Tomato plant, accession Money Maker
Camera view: vertical (180 deg); turntable rotation: 60 degrees
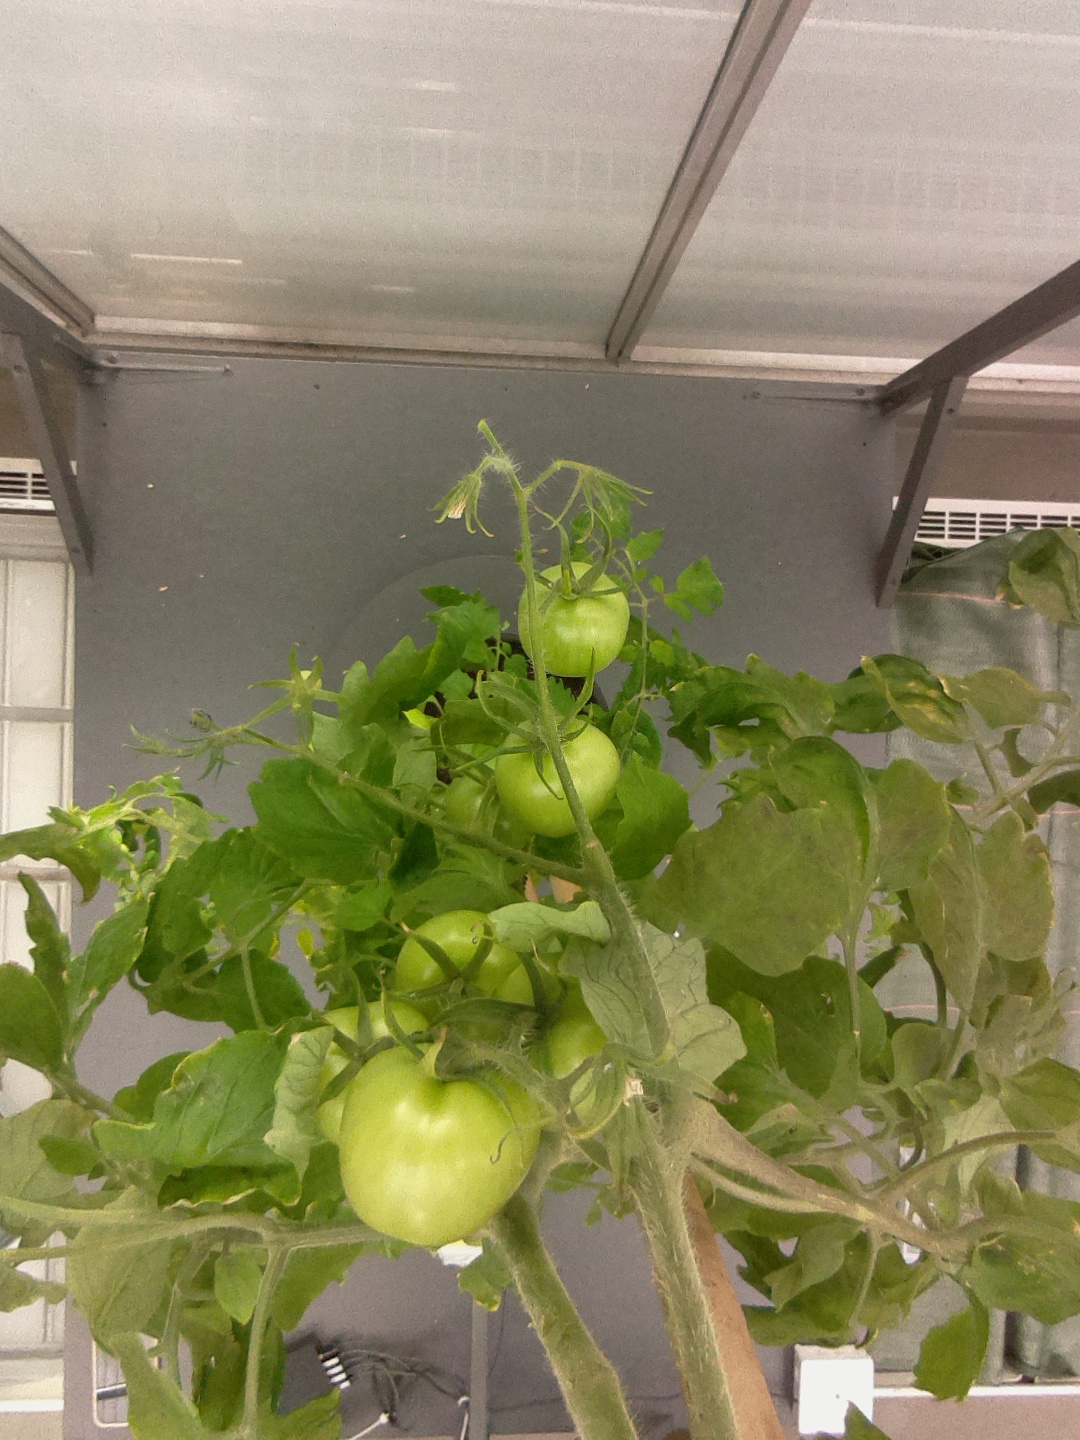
BBCH growth stage 76: 60%-70% of final fruit size